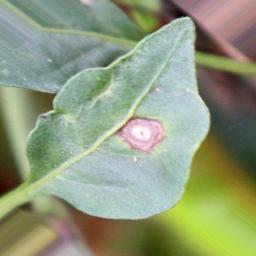
Label: cercospora